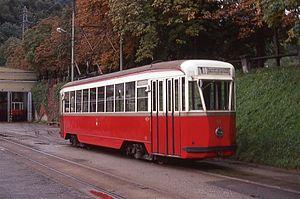
Trams d'Innsbruck en 1977